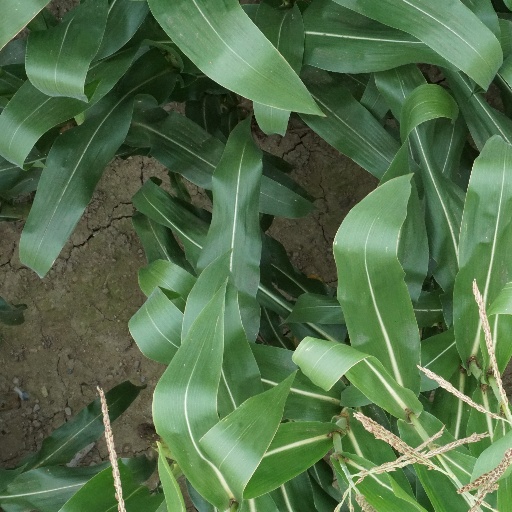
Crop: maize; corn